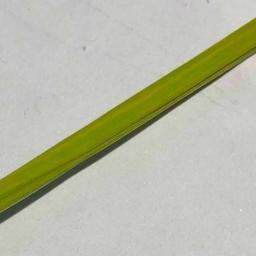
Label: Rice___Healthy